K. T. McFarland

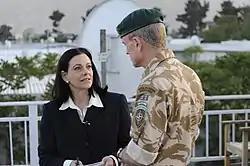
McFarland talking to British General James Dutton in 2009 in Afghanistan

In 2010, McFarland regularly appeared on Fox News as a commentator, wrote a weekly column on FoxNews.com, and hosted an online talk show called "Defcon 3", a reference to DEFCON, the United States' defense readiness scale. She also appeared regularly on Fox News Radio, ABC Radio, WMAL, and WVOX.